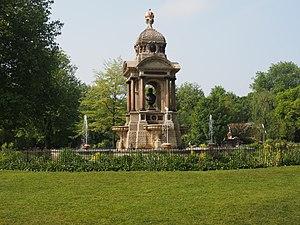
De Pijp est un quartier de la capitale néerlandaise Amsterdam, situé dans le district de Zuid. Le quartier abrite une population aux origines diverses, avec la présence de nombreux habitants immigrés. Depuis quelques années, De Pijp devient un quartier en vogue, attirant à la fois artistes, étudiants et populations aisées.